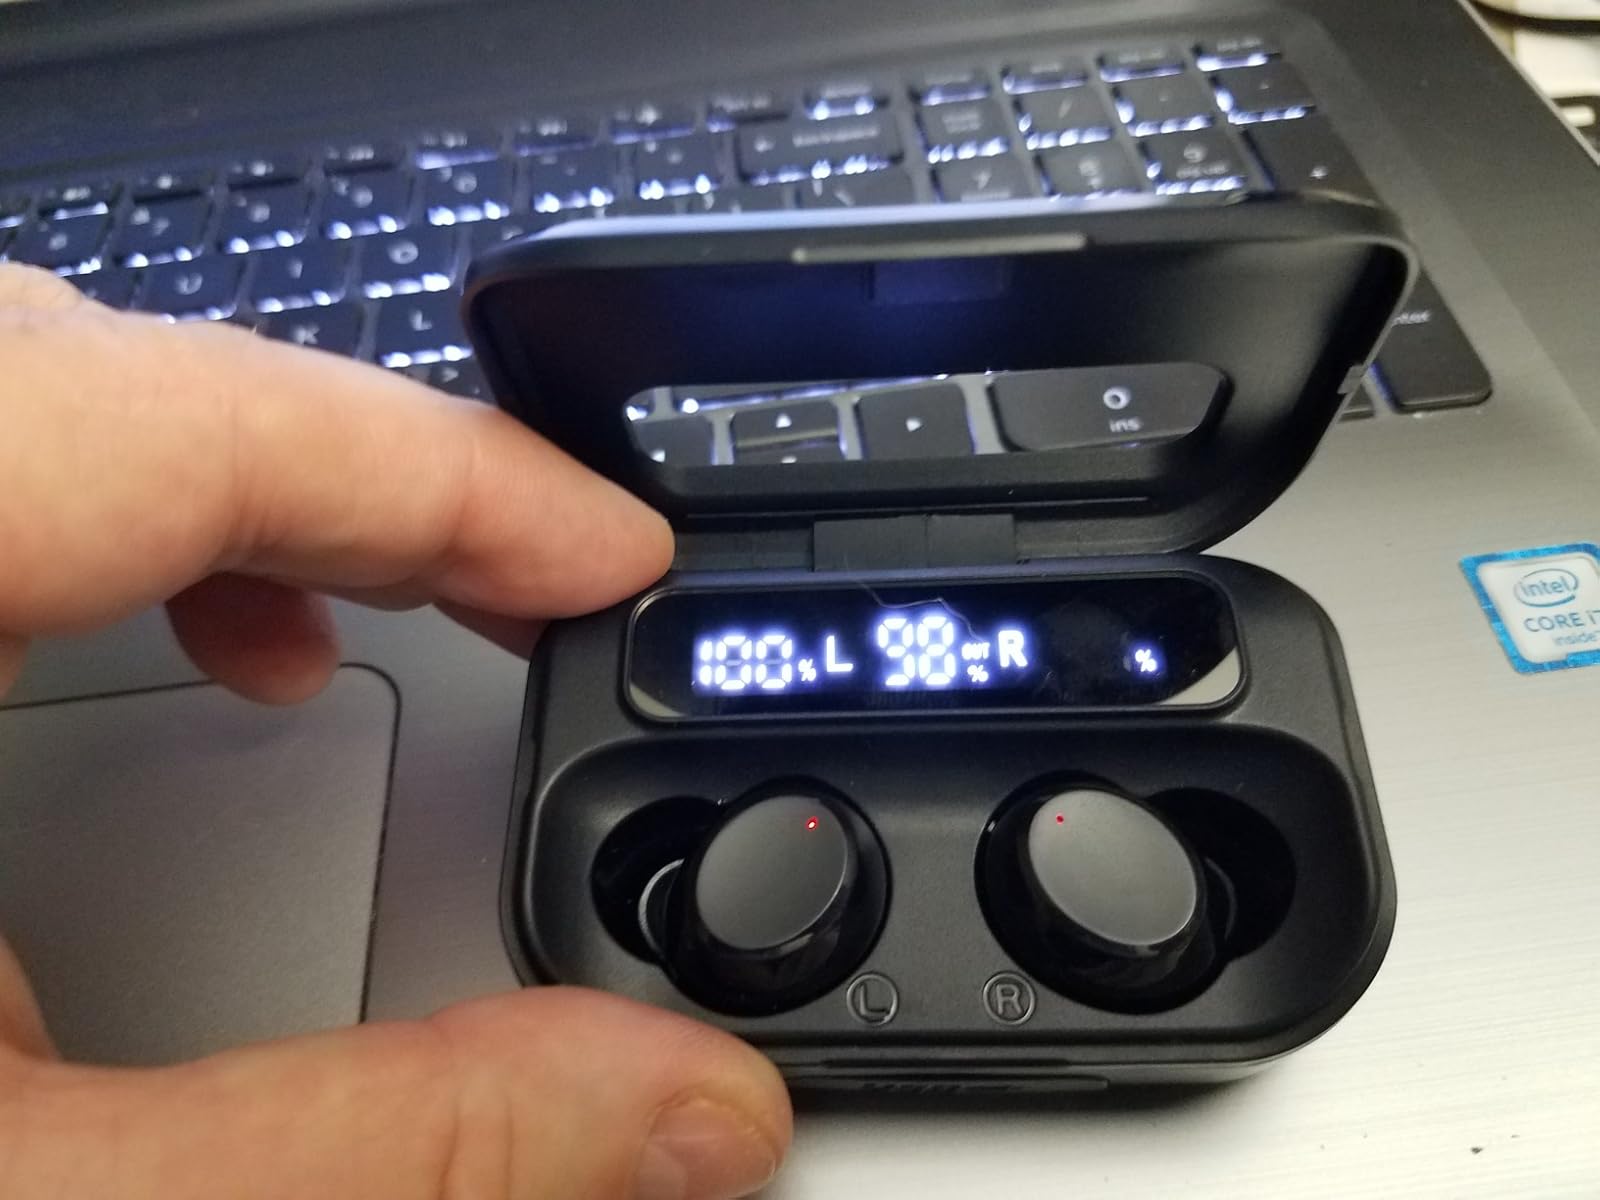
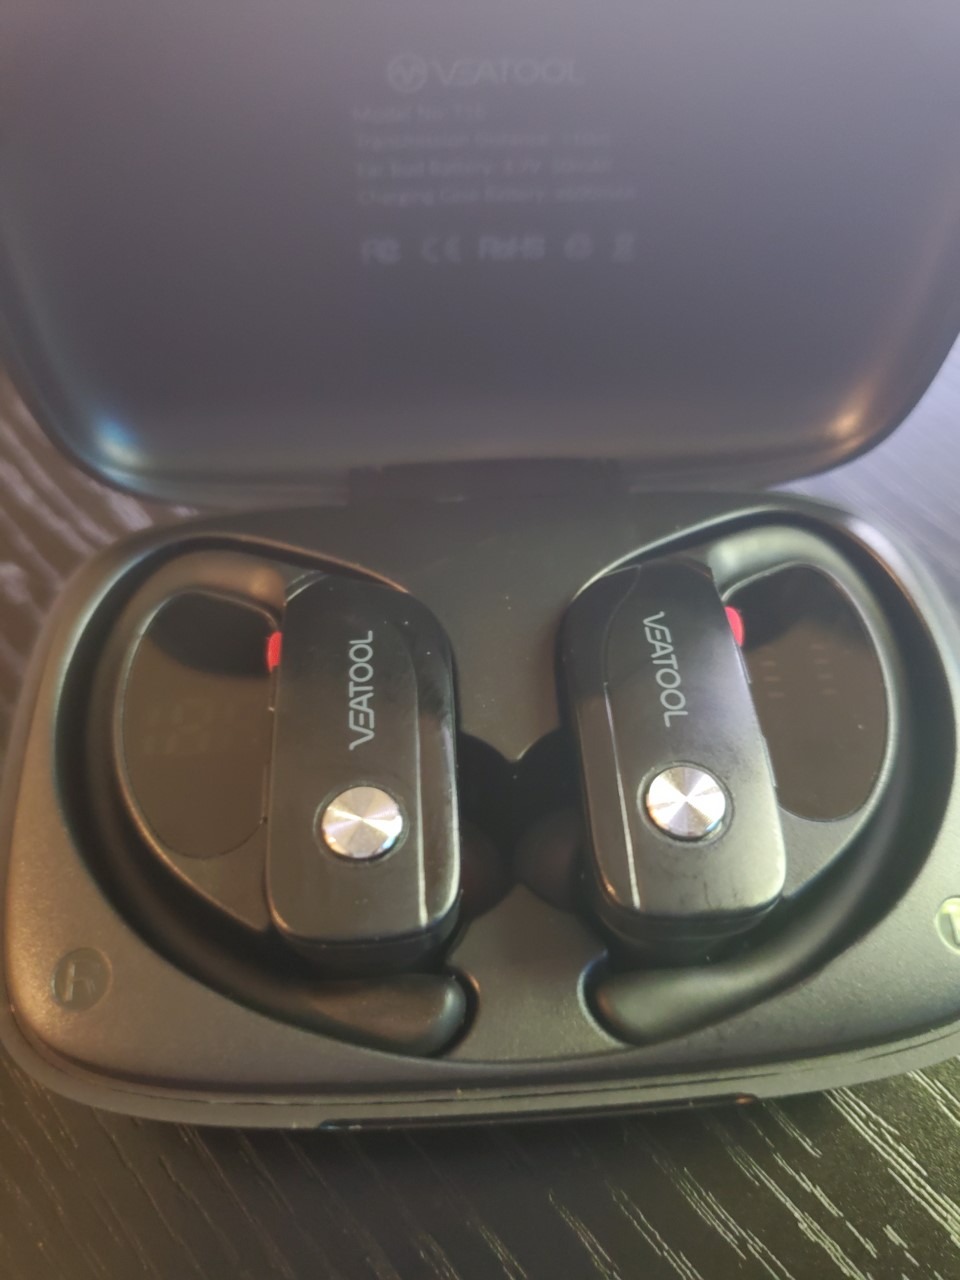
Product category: earbuds
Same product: no